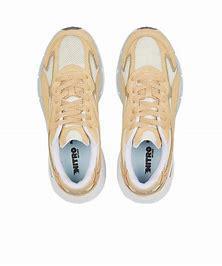
Brand: Puma
Model: Teveris Nitro